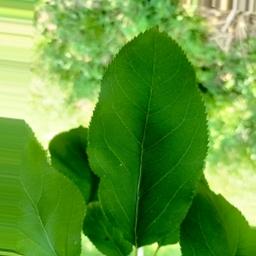
Label: Healthy